Layston

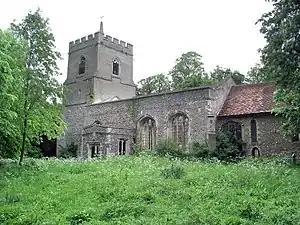
The formerly roofless St Bartholomew's Church near Buntingford, now converted to a house

Layston is a former village and parish located about a kilometre north-east of Buntingford in Hertfordshire, England, at 51°57′50″N 0°00′45″E.